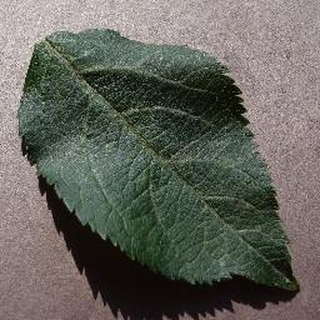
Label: healthy_apple